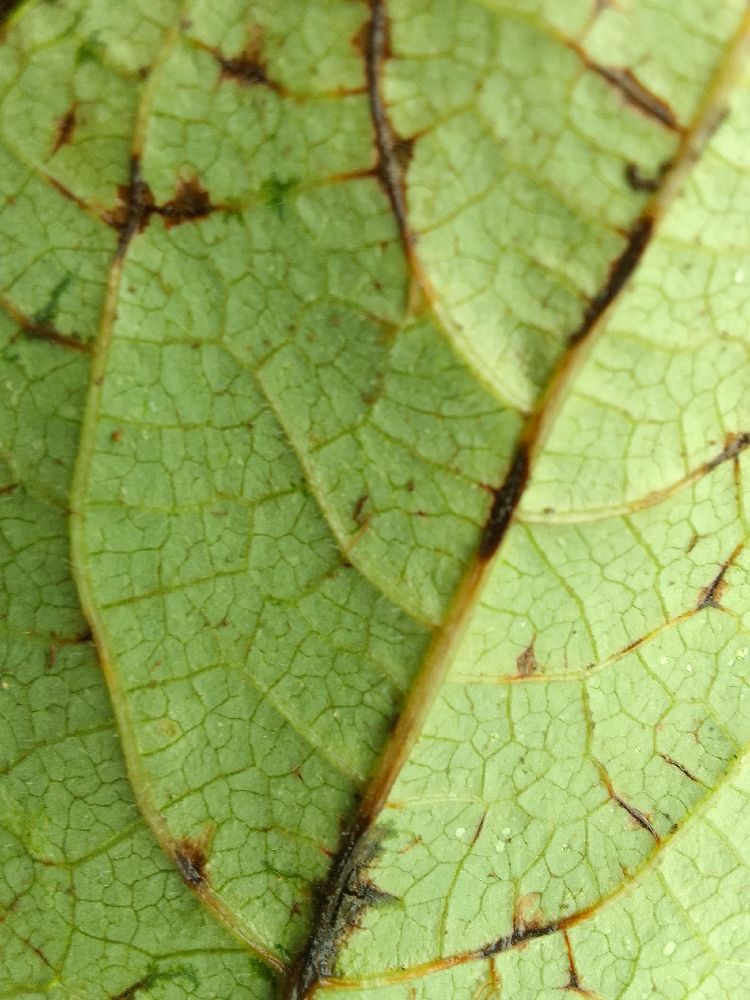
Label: anthracnose